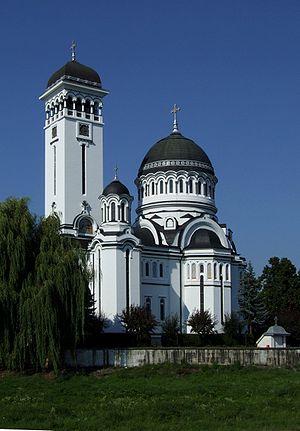
L'église orthodoxe de la trinité à Sighişoara, en Roumanie. Română: Biserica Ortodoxă din Sighişoara Ślůnski: Prawosławny kośćůł we sztadźe Sighişoara, Růmůńijo
Sighișoara est une ville et une municipalité de Transylvanie, Roumanie. Elle est peuplée de 32 570 habitants en 2007. C'est également une destination touristique connue pour son patrimoine historique, listée comme patrimoine mondial à l'UNESCO.
L'architecture néo-byzantine est un style architectural de la seconde moitié du XIXᵉ siècle et du début du XXᵉ siècle. Elle fut employée notamment dans les édifices publics et religieux. L'architecture néo-byzantine intègre des éléments de l'architecture byzantine associés à des éléments empruntés à l'architecture chrétienne médiévale de l'Europe de l'Est, notamment orthodoxe, telle qu'elle s'est développée à Constantinople et, plus généralement, dans l'Empire byzantin entre les Vᵉ et XIᵉ siècles.